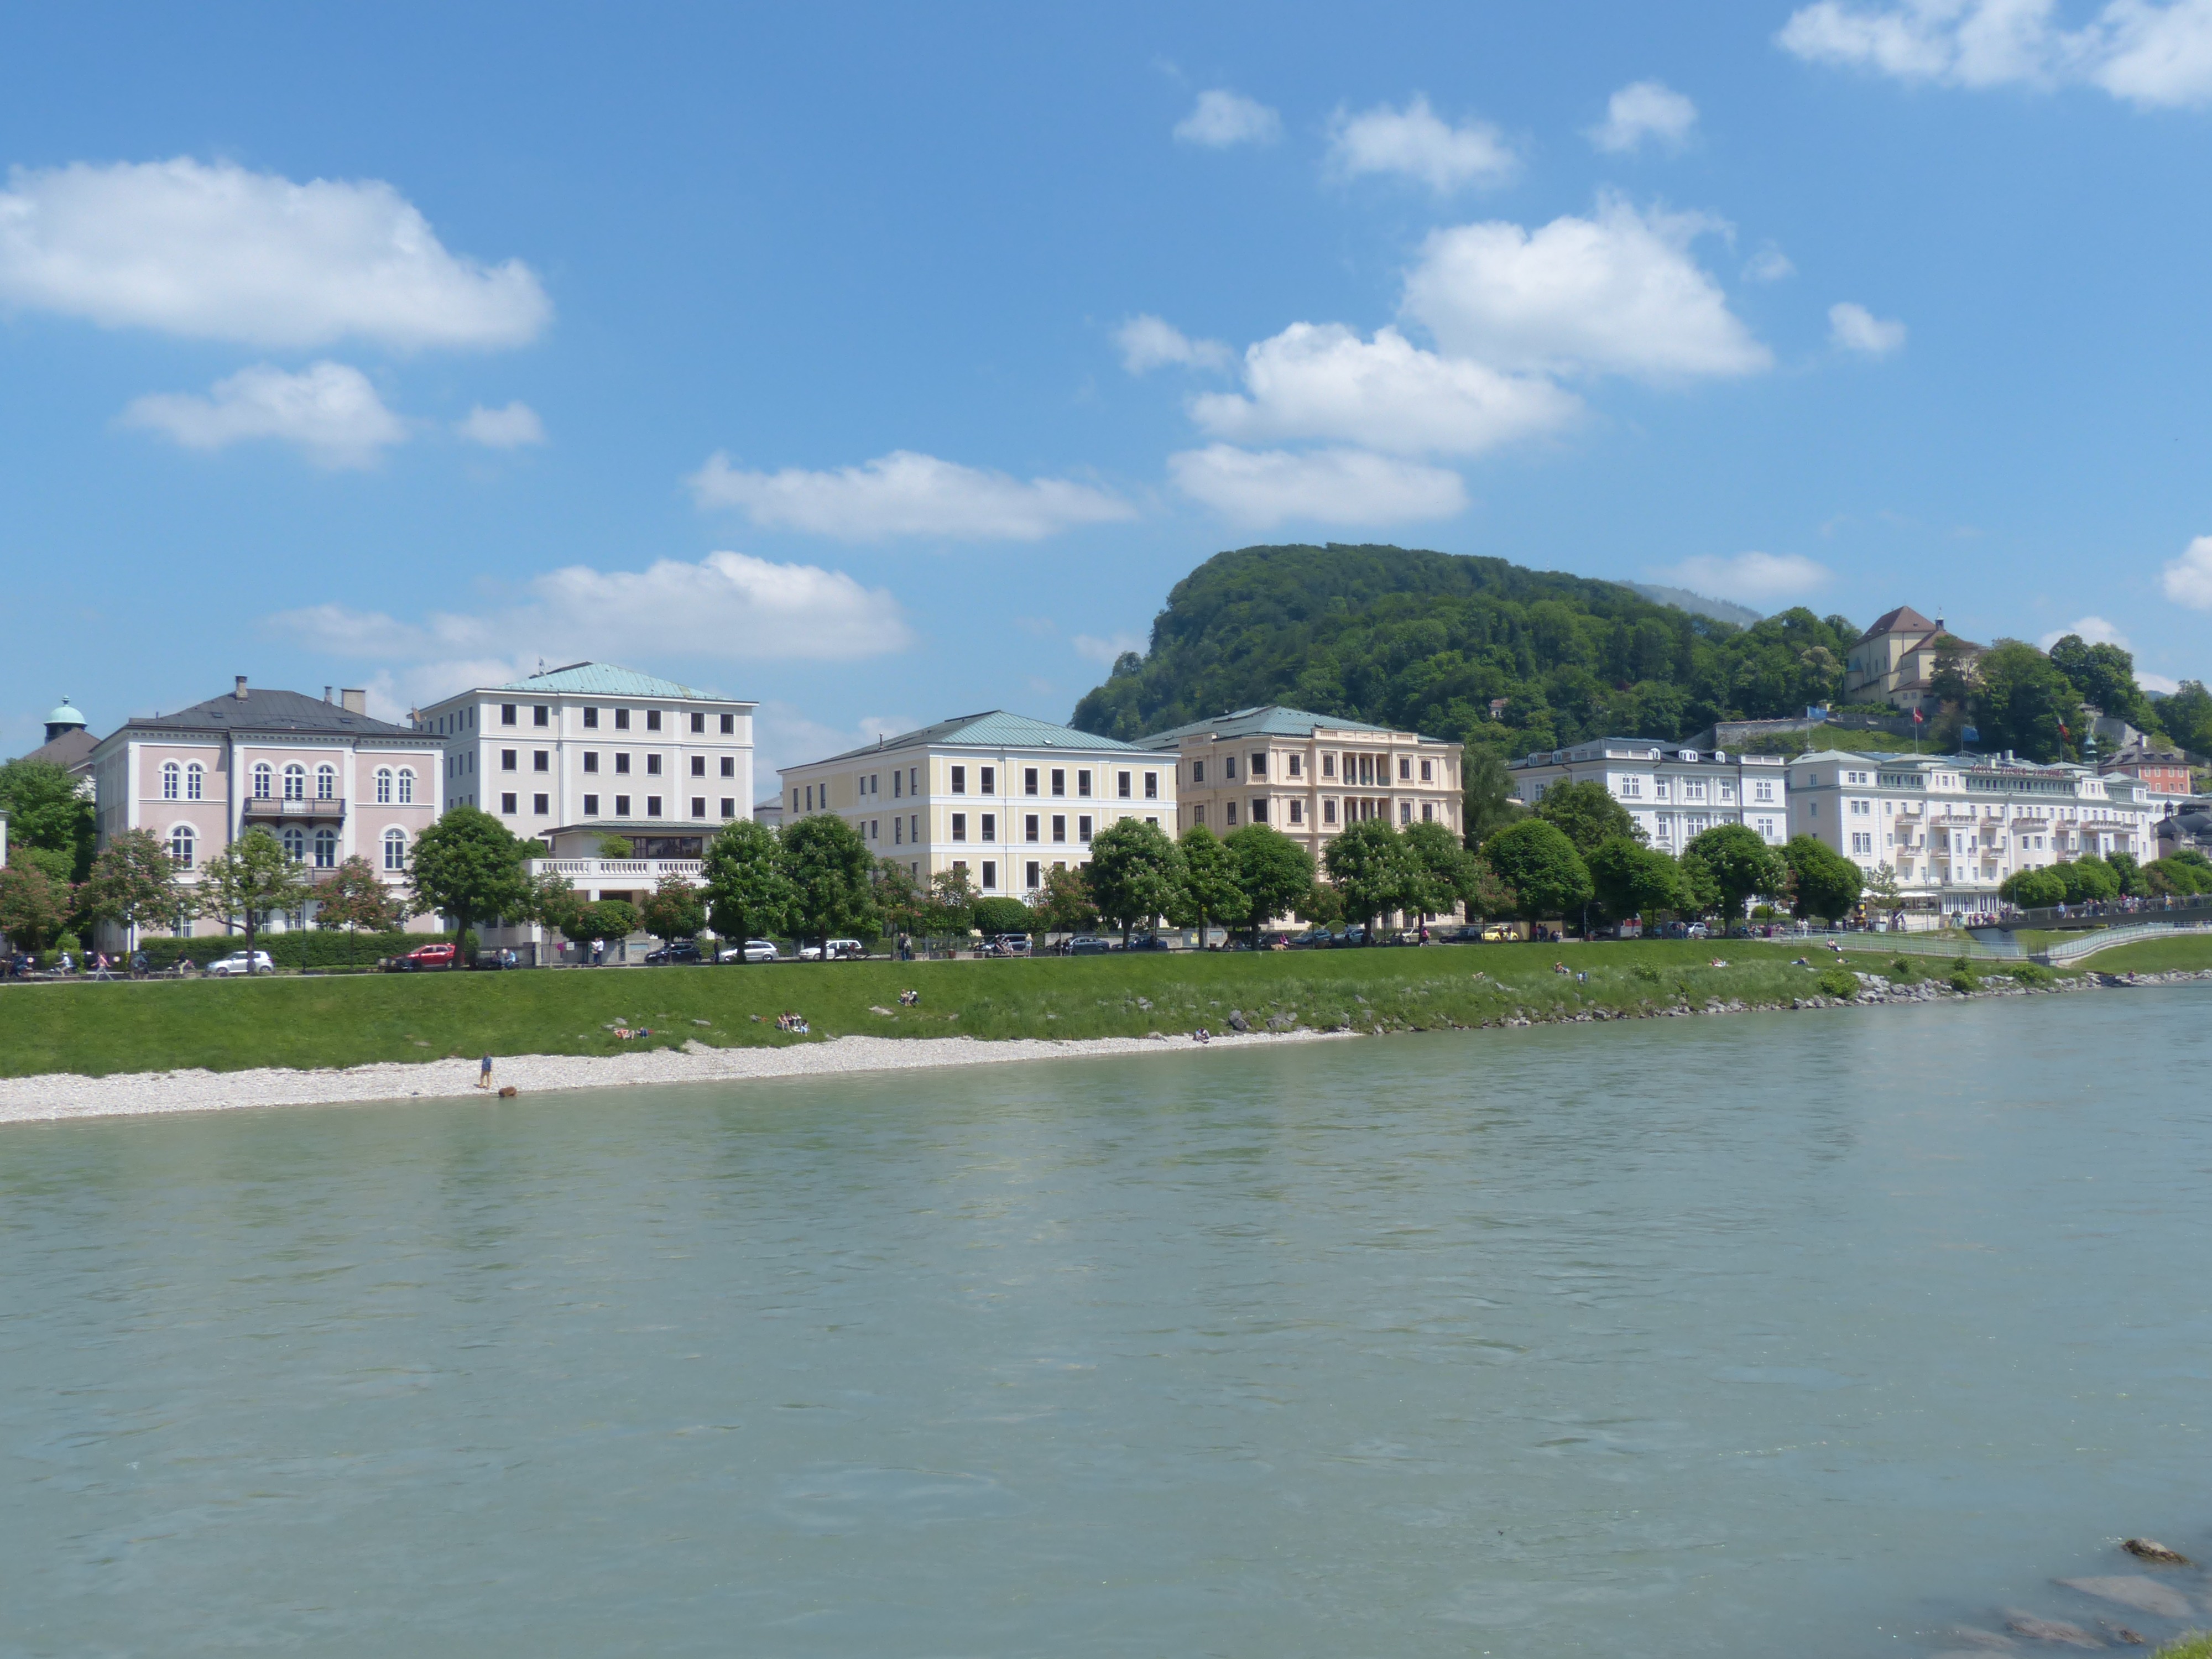
sea, coast, architecture, lake, town, city, river, vacation, bay, waterway, body of water, villas, salzburg, salzach, uptown, neustadt, kapuzinerberg, salzach river